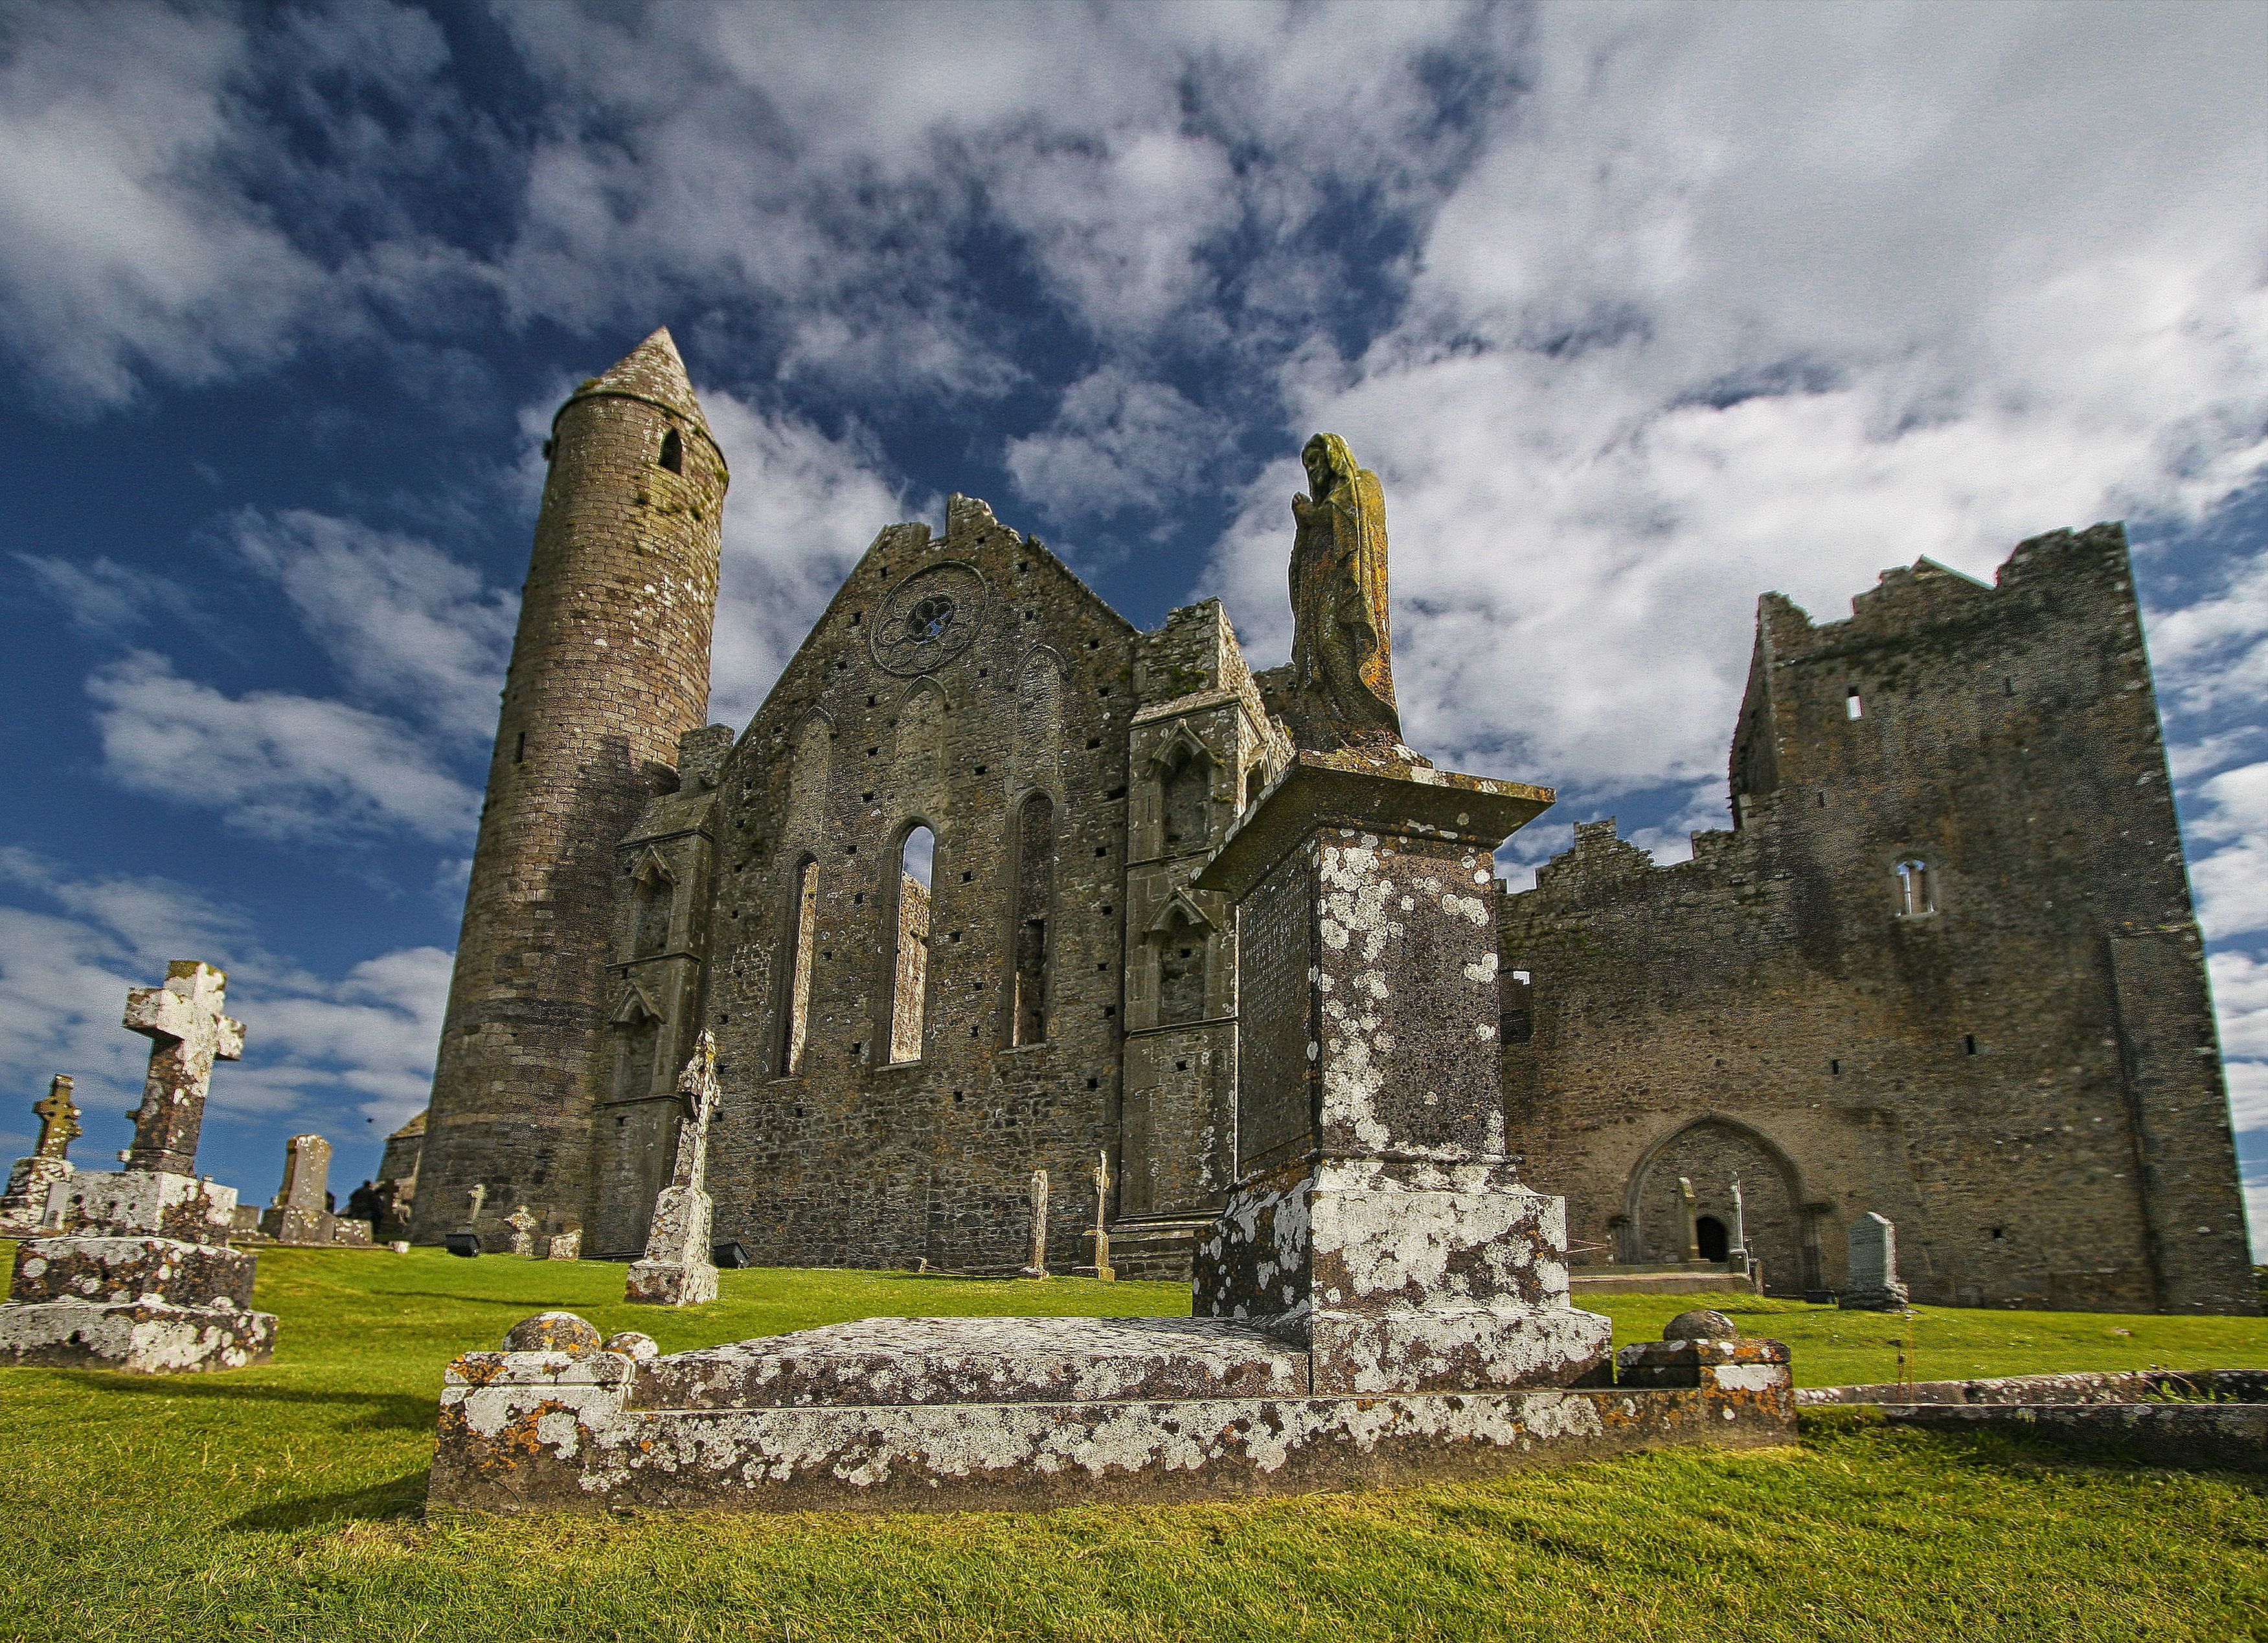
The rock of Cashel
This photo shows some historical buildings surrounded by green and yellow grass underneath the sky and the clouds. Several lime stones with a cross on some of them are scattered in front of the buildings. A statue of a saint or Jesus is on a large stone ahead and a tombstone behind it. A man wearing black is sitting on a large stone in front of the round tower next to a ground flood light. The buildings consist of a chapel, a cathedral, an abbey, and a tower house, all connected together.
A long low-angle shot taken during the daytime on a seemingly cloudy day, this photo shows old historical buildings along with some stones with high crosses on them and a statue ahead of them. The mixture between the historical buildings and the multiple crosses and the statues gives a sense of religious empowerment.
Labels: Architecture, Building, Ruins, Arch, Gothic Arch, Castle, Fortress, Grass, Plant, Beacon, Lighthouse, Tower, Monastery, Sky, statue of a saint or Jesus, person, Cross Statue, Cross Statues, Tomb Stone, Stone, Rectangular flood light
Camera: Canon Canon EOS 20D
Aperture: F5
Exposure: 1/500 sec
ISO: 200
Focal length: 10.0 mm